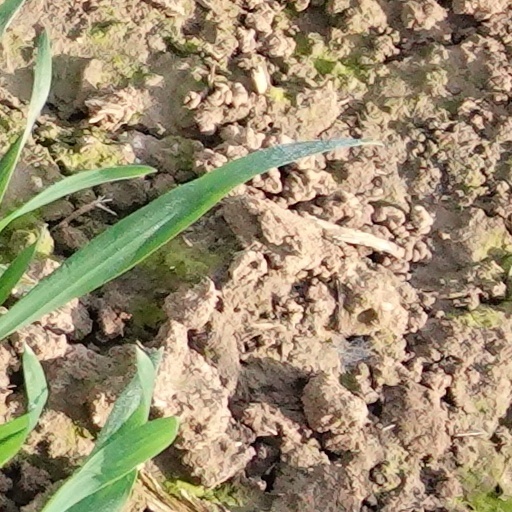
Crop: wheat